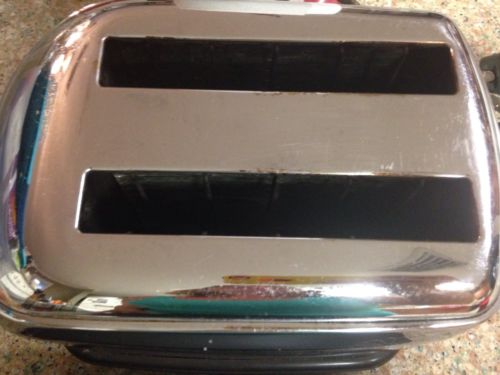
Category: toaster